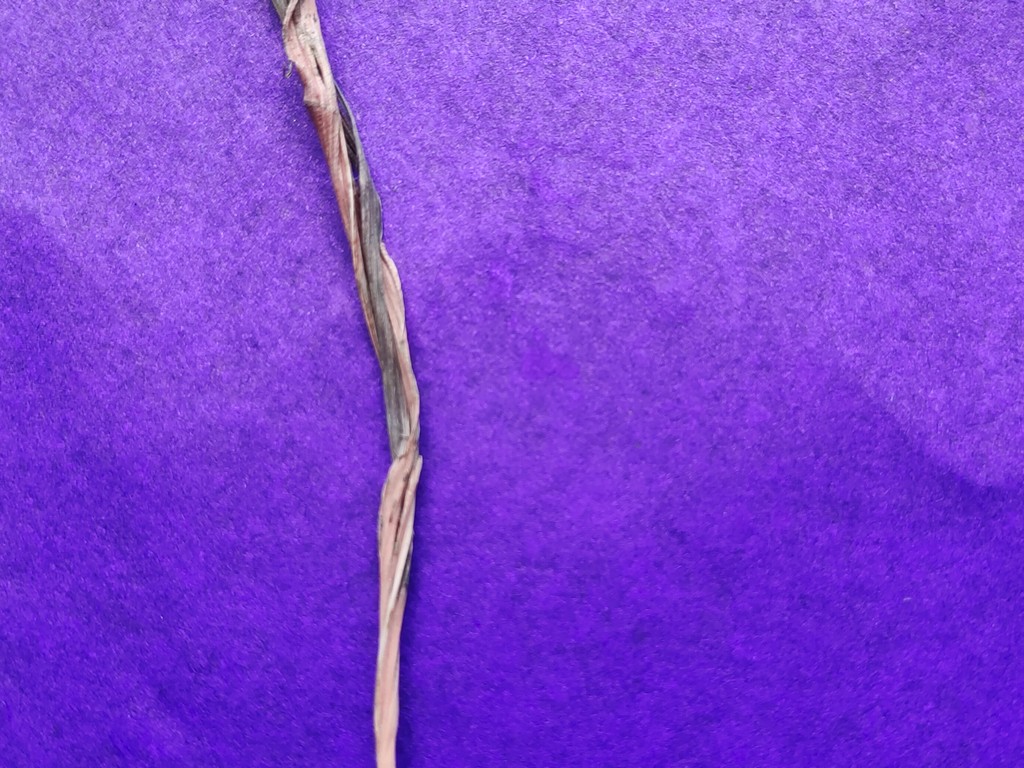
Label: Dried